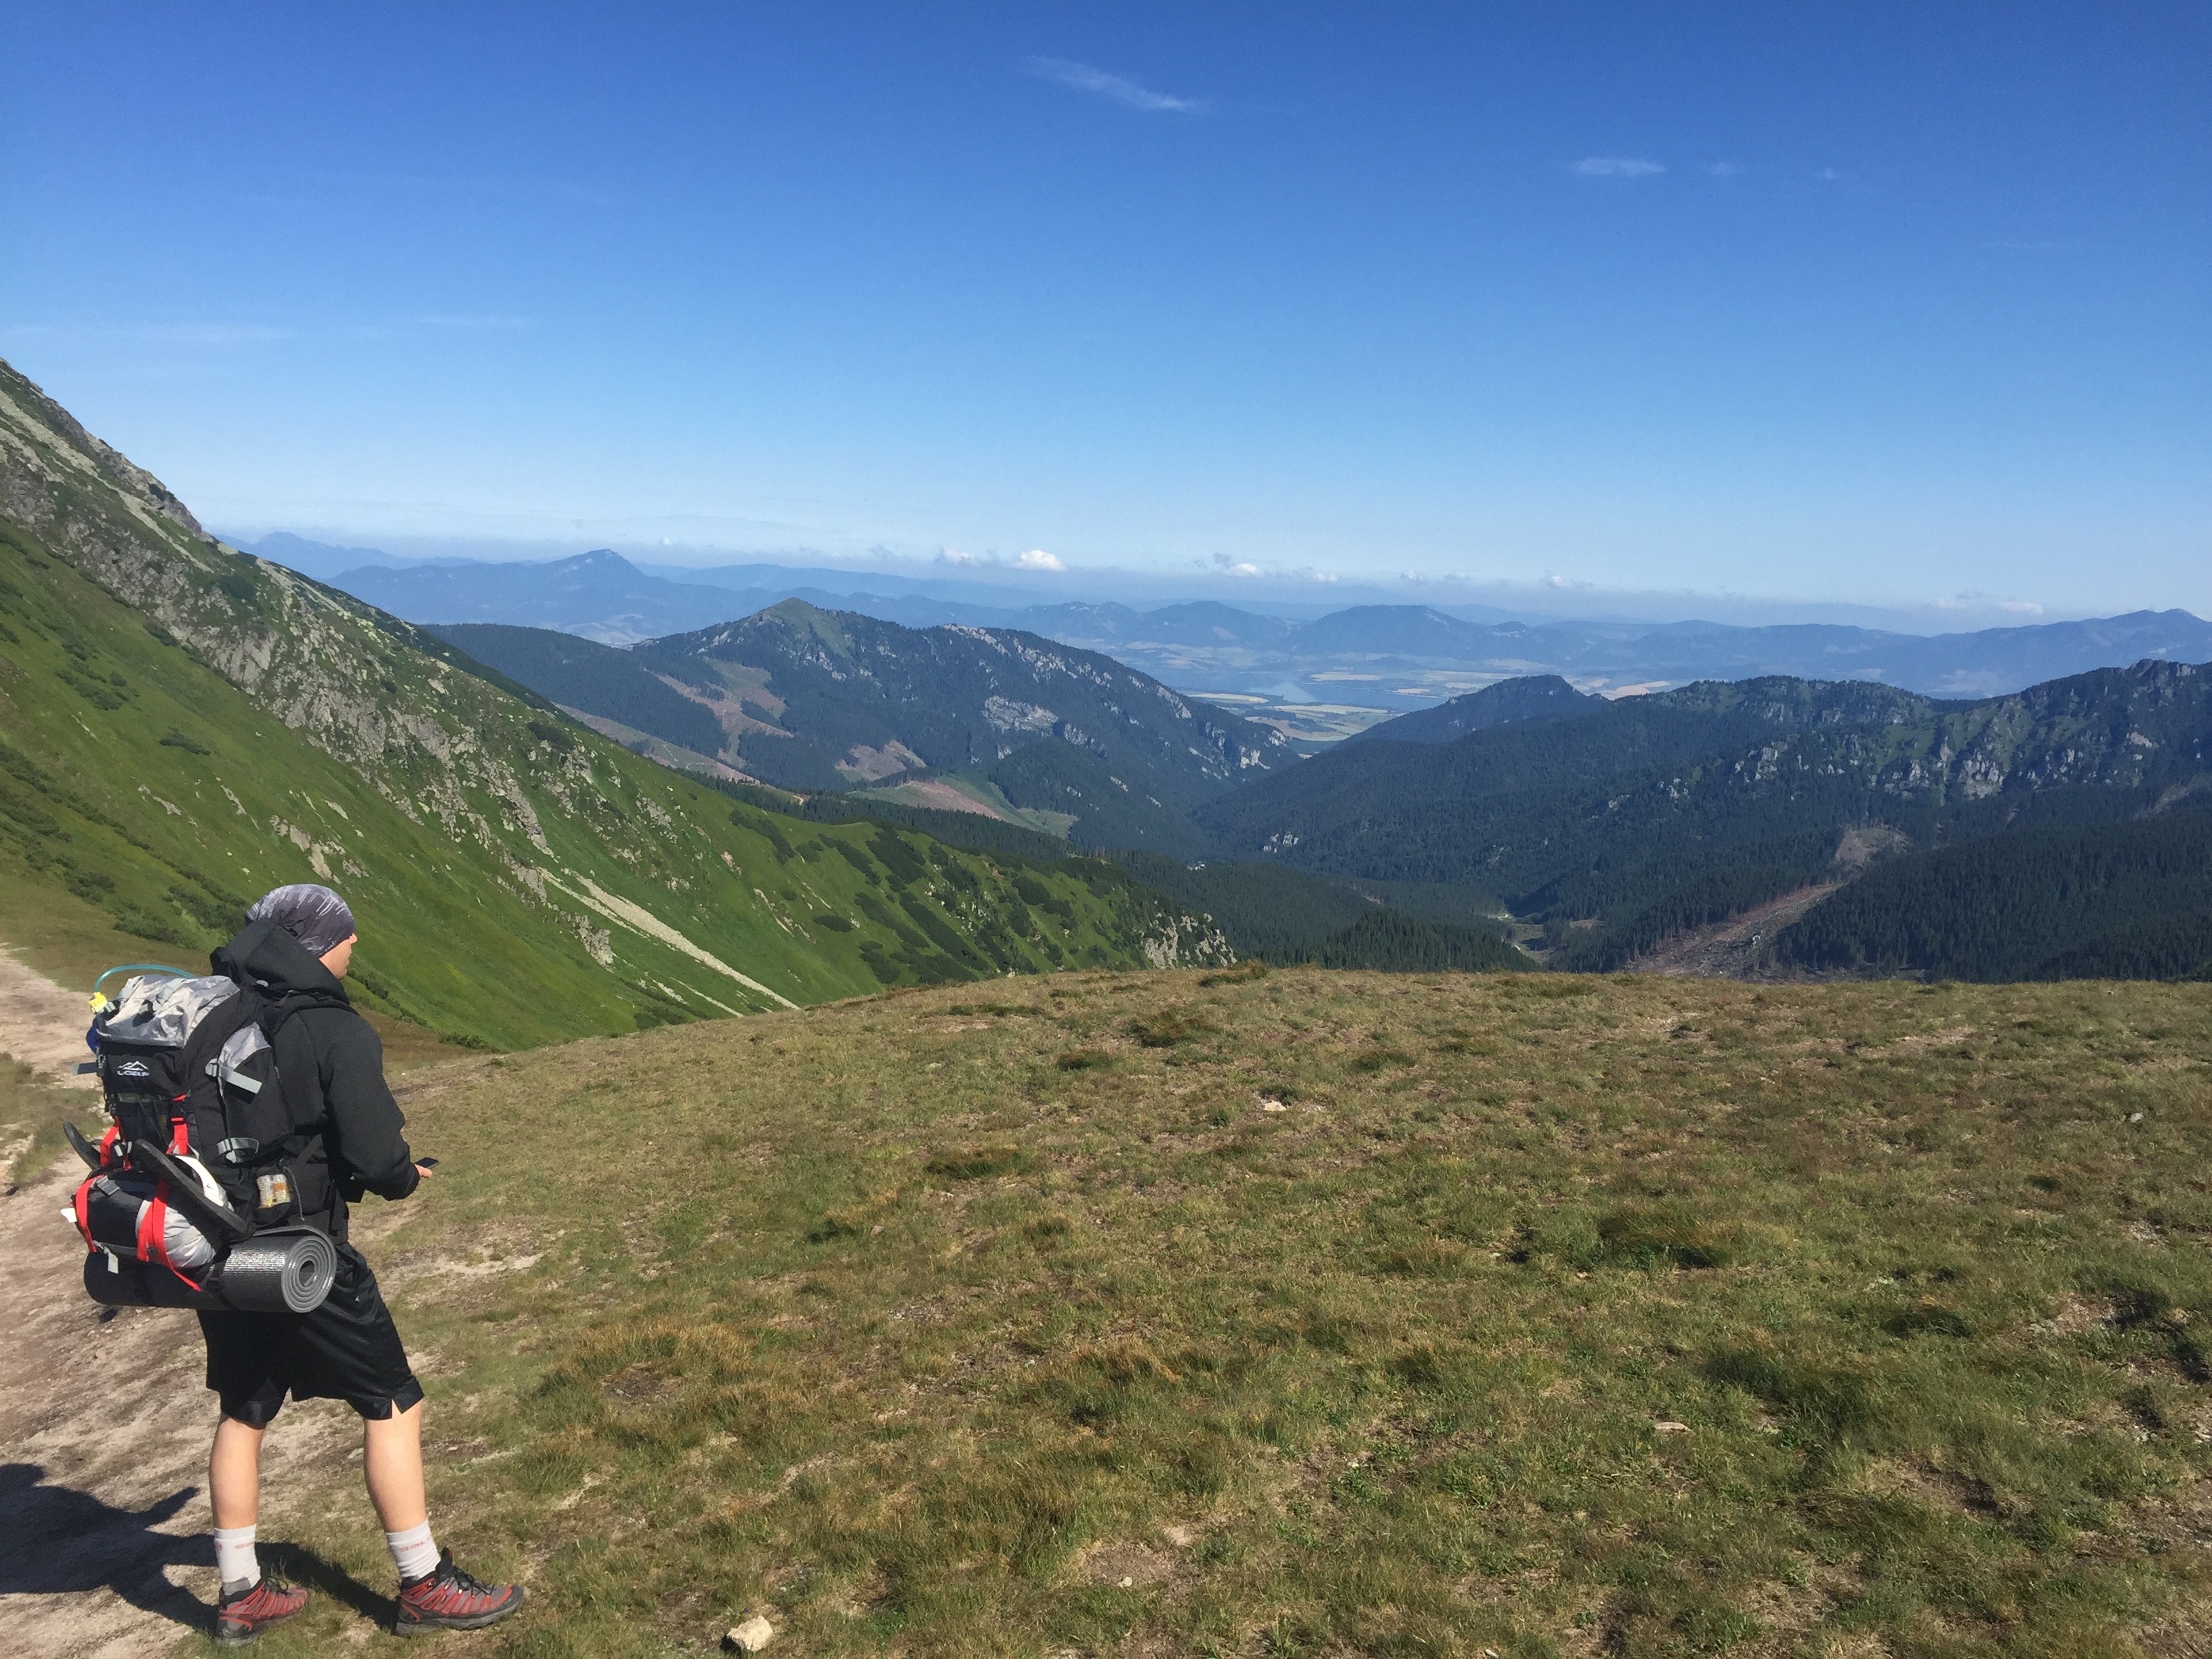
nature, walking, mountain, hiking, trail, adventure, mountain range, extreme sport, ridge, summit, mountain bike, sports, mountains, alps, backpacking, plateau, fell, mountain pass, mountainous landforms